Kerry Vahala

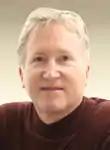
Kerry Vahala

Kerry J. Vahala is an American professor of Applied Physics at the California Institute of Technology (Caltech). He holds the Ted and Ginger Jenkins chair of Information Science and Technology and also serves as the Executive Officer of the Department of Applied Physics and Materials Science. He received his B.S. and Ph.D. degrees in Applied Physics and an M.S. degree in Electrical Engineering, all from Caltech.